Shivananda Lahari

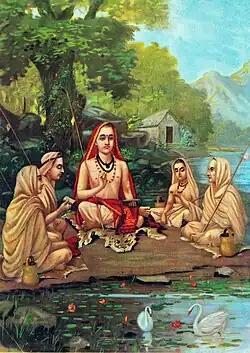
Adi Shankara with disciples, drawing by Raja Ravi Varma, 1904

The Shivananda Lahari is a devotional hymn composed by Adi Shankara, an Advaita philosopher, on Shiva. It literally means, "w"ave of auspicious bliss"". It consists of one hundred stanzas of Sanskrit poetry in various chandas ("metres"). It was composed by Adi Shankara while staying in Srisailam, a pilgrimage town, in Kurnool district of Andhra Pradesh. It begins with an ode to Mallikarjuna and Bhramarambika, the deities at Srisailam.